Armand de Las Cuevas

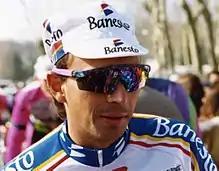
Las Cuevas at the 1993 Paris–Nice

Armand de Las Cuevas (26 June 1968 – 2 August 2018) was a French racing cyclist.